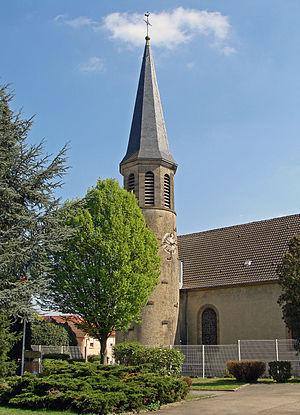
L'église catholique Saint-Jean-Baptiste de Farébersviller construite de 1757 à 1767, agrandie de 1850 à 1855 et son clocher rond d'origine romane
Farébersviller est une commune française située dans le département de la Moselle et le bassin de vie de la Moselle-est, en région Grand Est.
Un clocher est un élément architectural d'une église, une tour ou un château, généralement en forme de tour plus ou moins élevée, qui héberge une ou plusieurs cloches.